Jasem Jaderi

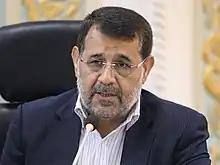

Jasem Jaderi (1 April 1967 - 20 March 2020) was an Iranian reformist politician.